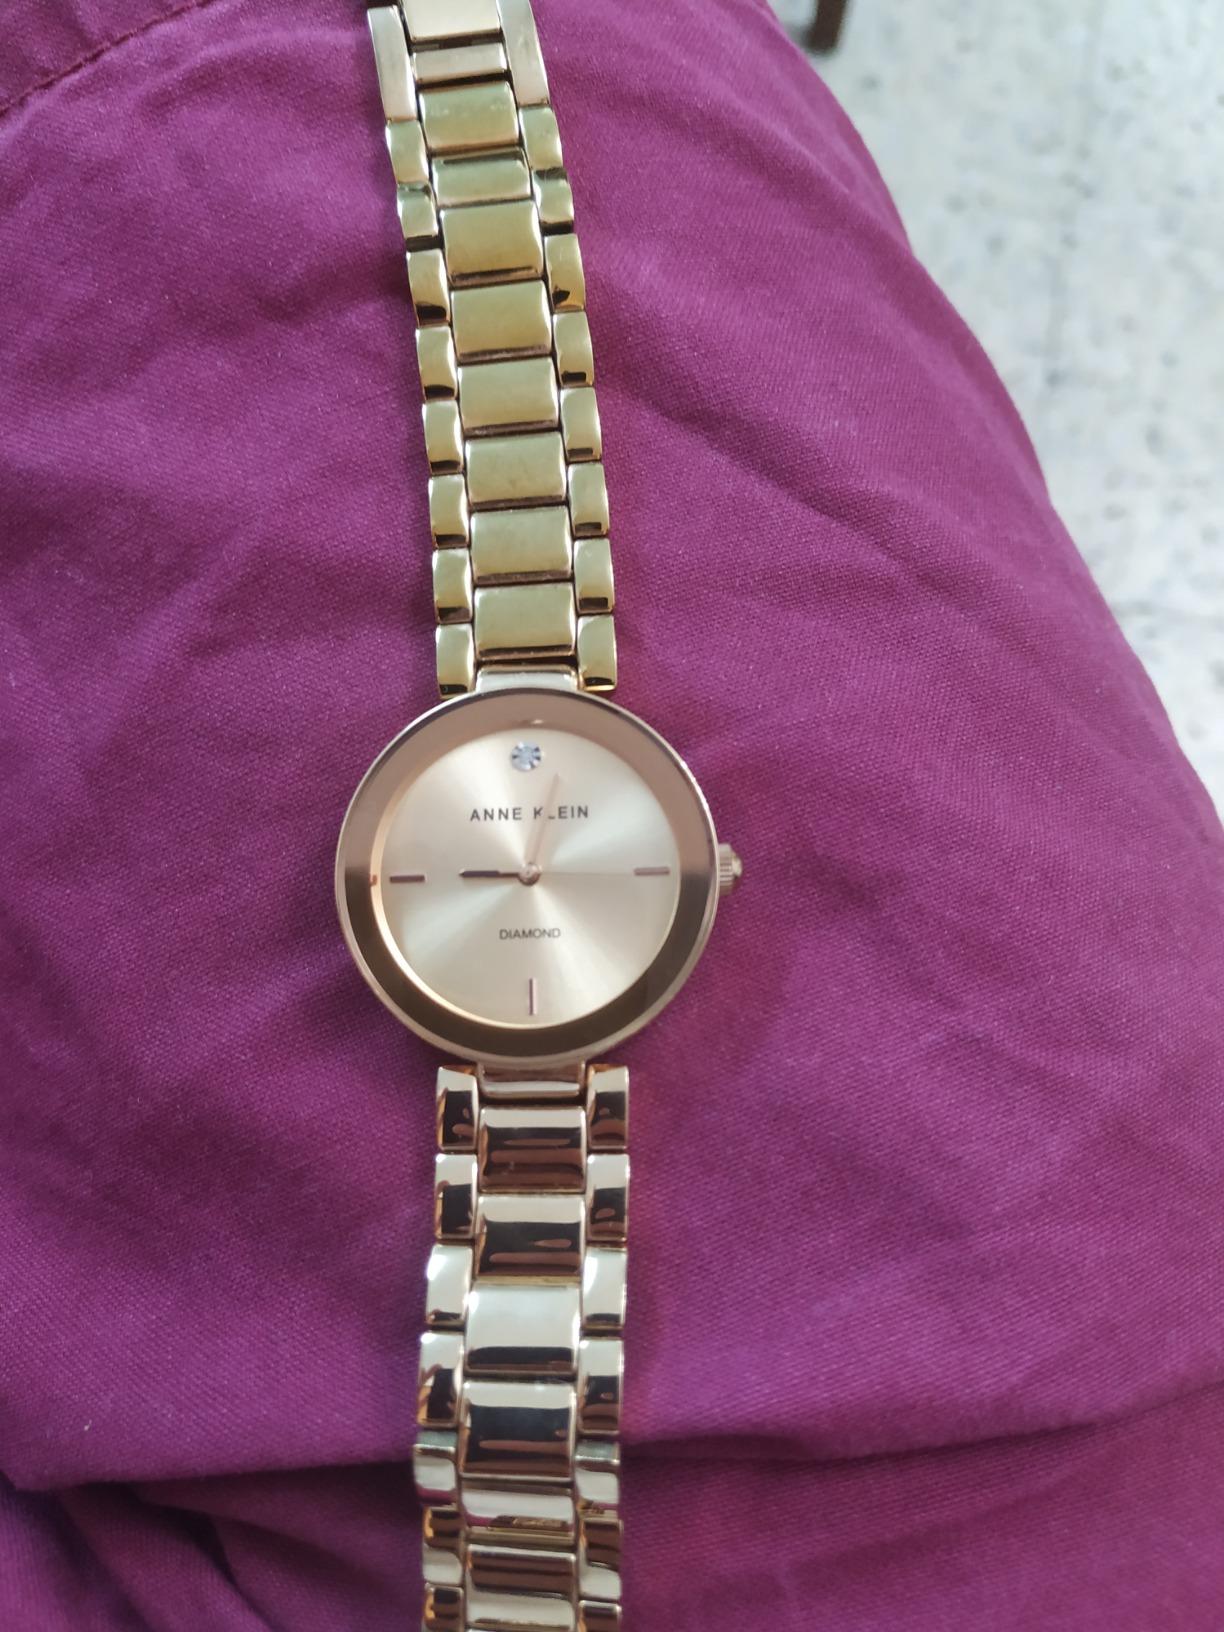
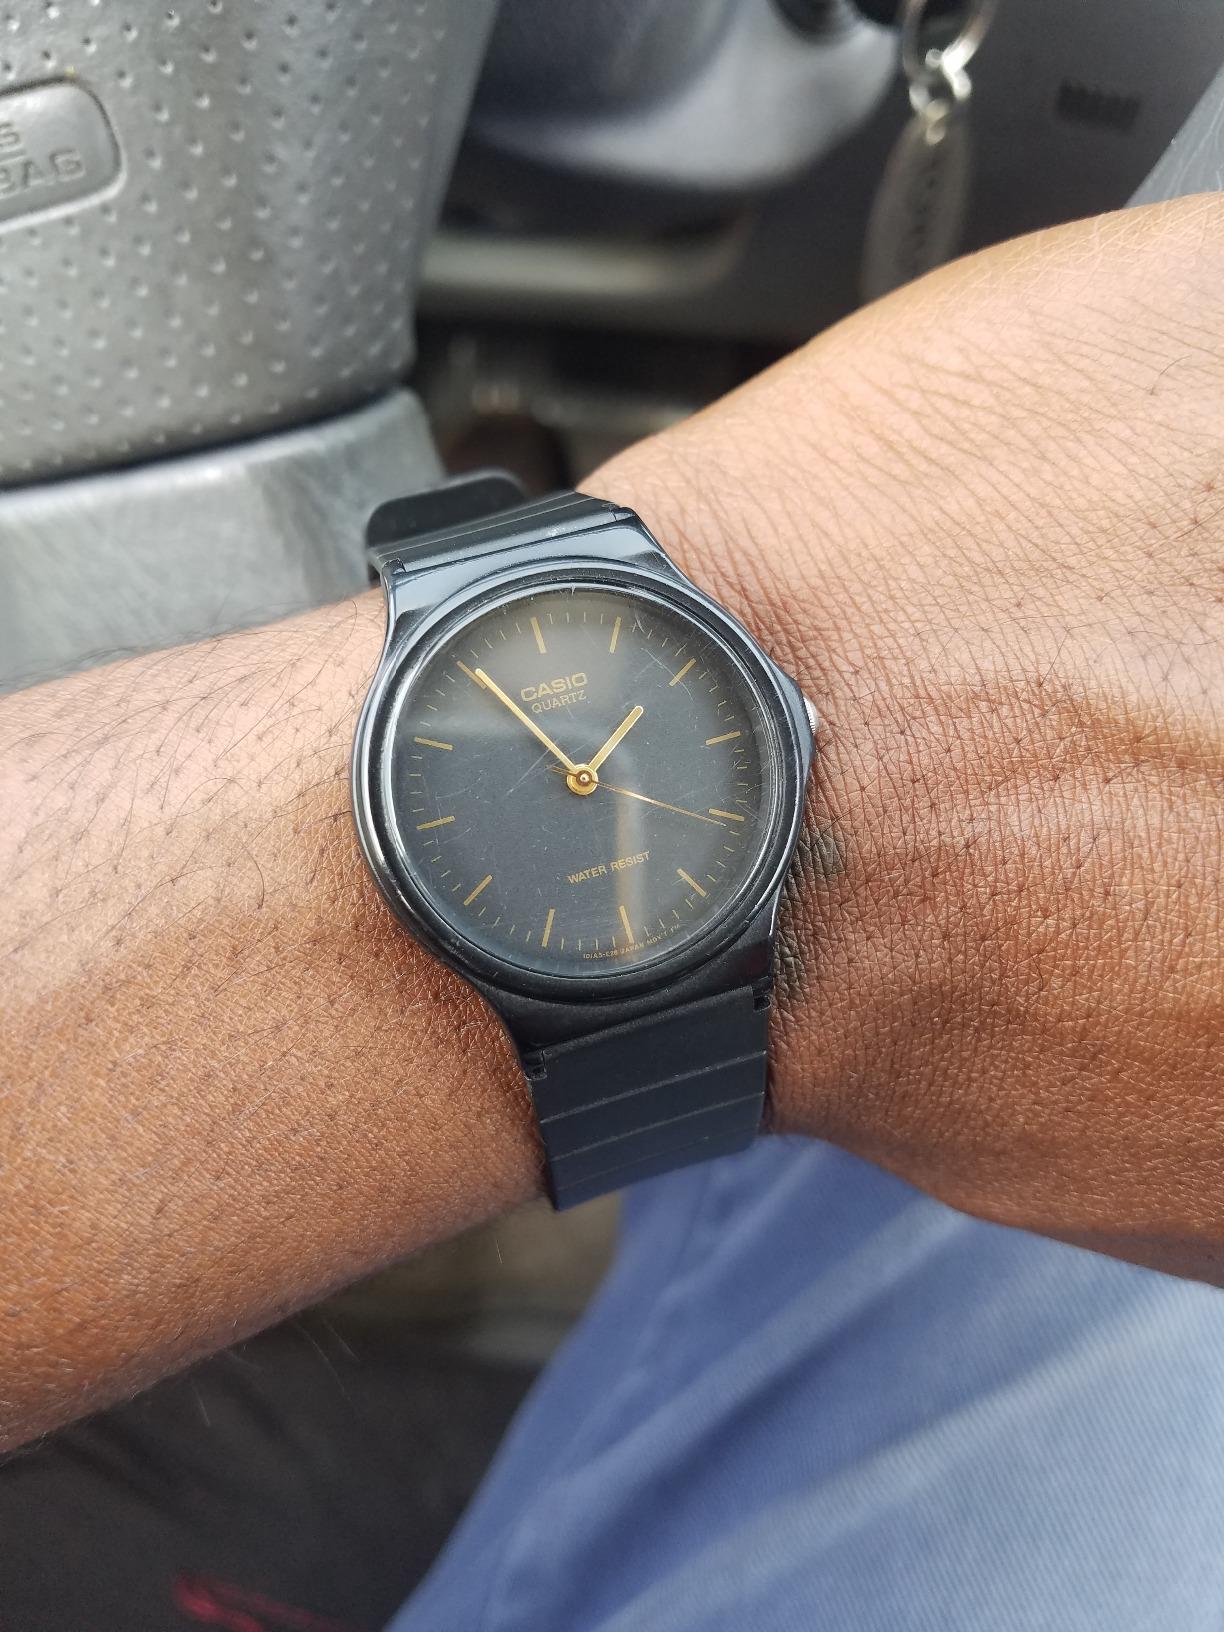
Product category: accessories_watch
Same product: no